Sergio Méndez Arceo

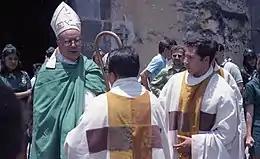

Some say that Sergio Méndez Arceo's actions and views made him too controversial, to the point that it limited his ability to form collegiality with other Mexican bishops and the episcopate; also that he politicized his diocese and its communities, and in doing so was opposed to the government. Roderic Ai Camp in "Crossing Swords: Politics and Religion in Mexico" states that this is wrong, and asserts "empirical data ... states that religion in Cuernavaca is associated with increased PRI support." The Institutional Revolutionary Party (PRI), being the then ruling party.